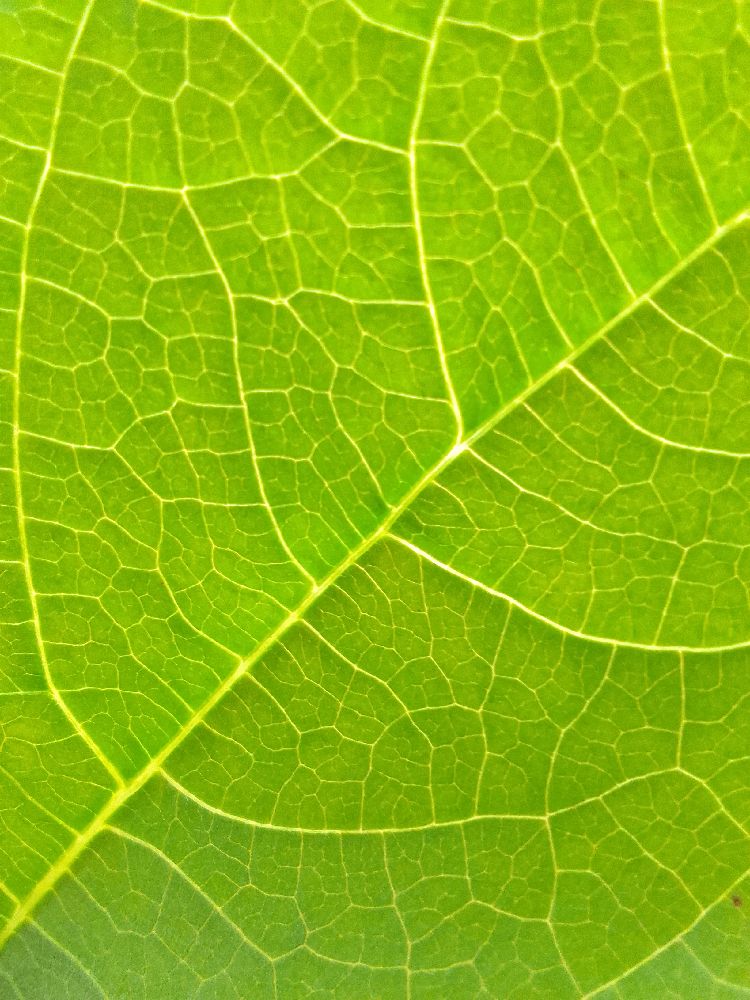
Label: healthy